Breastplate (tack)

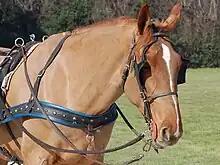
Breast collar on a harness horse

A breastplate (also referred to as a breastcollar, breaststrap or breastgirth) is a piece of tack (equipment) used on horses. Its purpose is to keep a saddle from sliding back. It is also a safety feature—if the saddle's girth or billets break, a rider may have enough time to stop the horse and dismount before the saddle slips off the animal's back. The breastplate is used on both English and Western saddles. Western riding involving working cattle use a thicker sturdier style than in English riding or Western riding horse shows. A breastplate is most helpful for horses with large shoulders and a flat ribcage. A breast collar as part of a harness is used to pull a load.